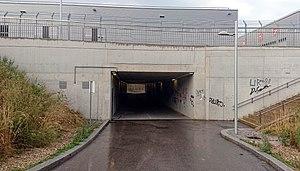
Alma Rosé, née à Vienne, le 3 novembre 1906 et morte le 4 avril 1944 dans le camp de concentration d'Auschwitz, est une violoniste autrichienne d'origine juive.